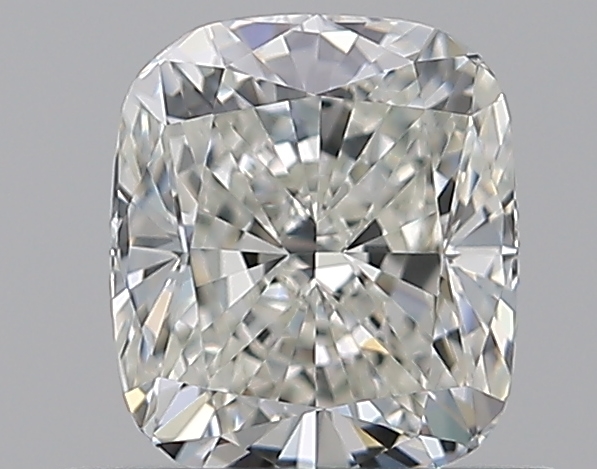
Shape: cushion
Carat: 0.72
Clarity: VVS2
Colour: I
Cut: EX
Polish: EX
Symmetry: VG
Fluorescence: F
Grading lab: GIA
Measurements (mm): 5.55 x 4.8 x 3.26